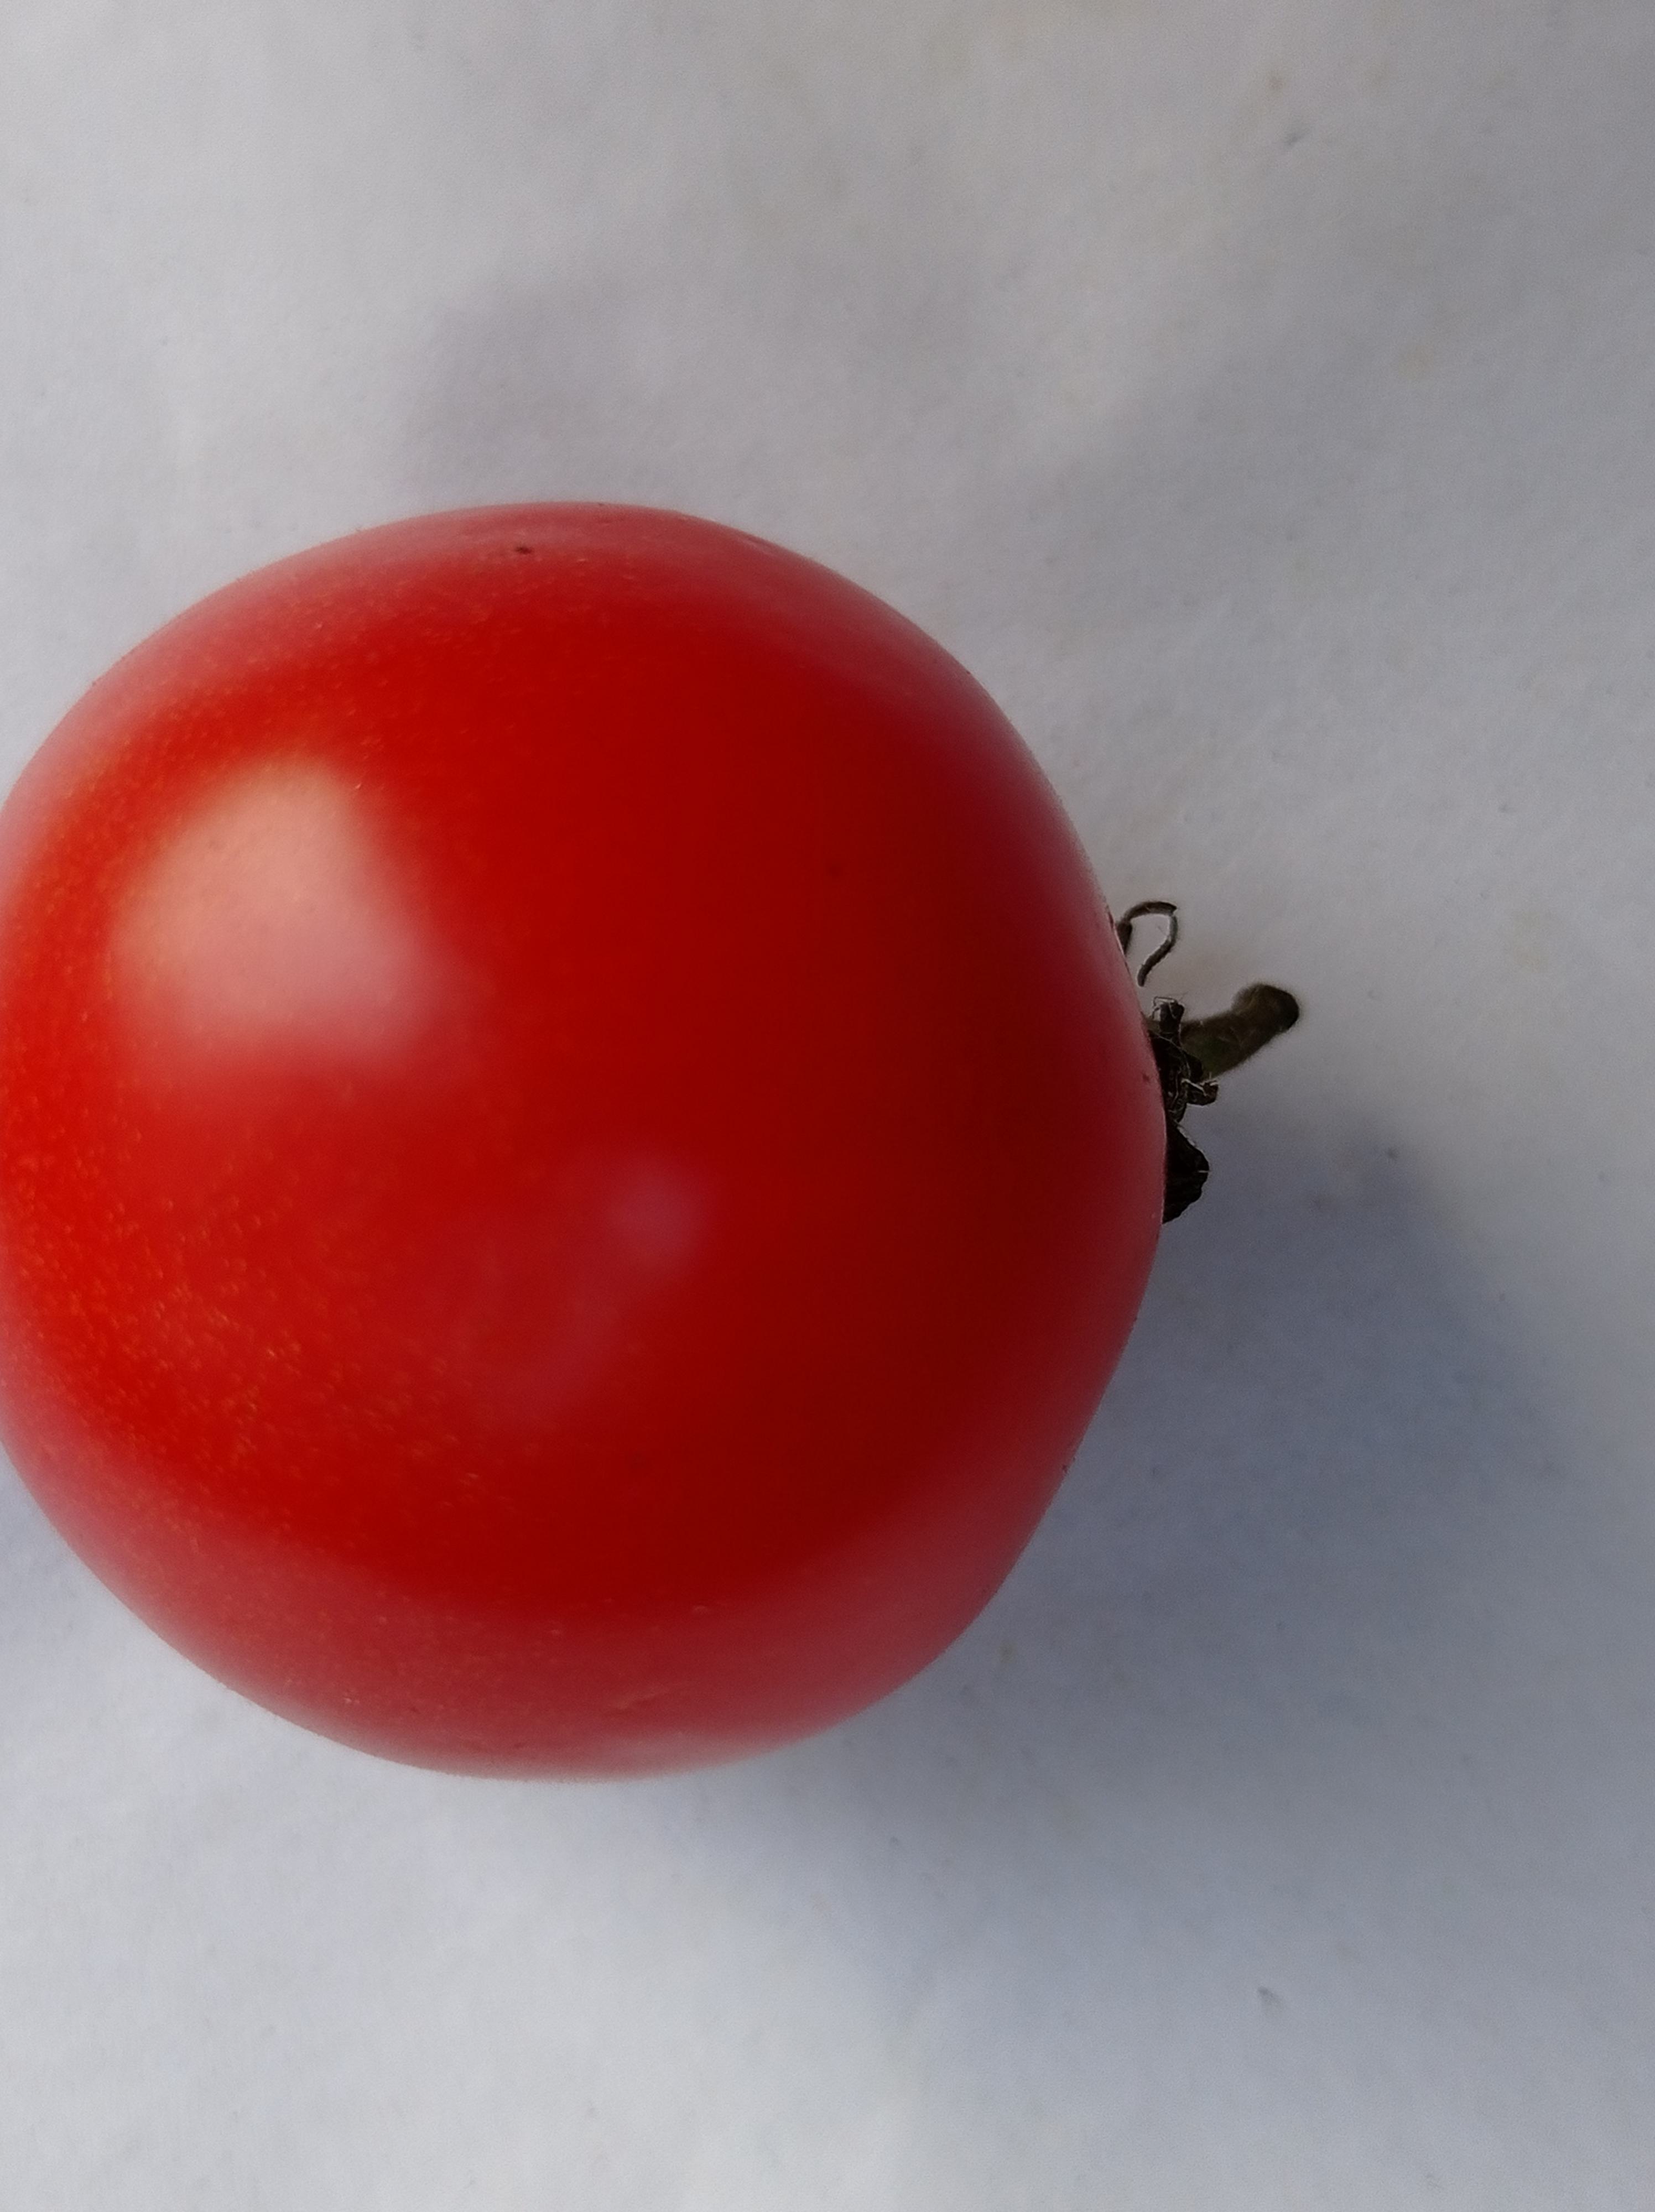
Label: Fresh